The Higher Law (1914 film)

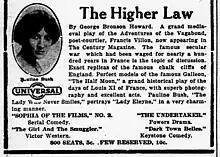
Newspaper advertisement

The Higher Law is a 1914 American silent drama film directed by Charles Giblyn and featuring Murdock MacQuarrie, Pauline Bush and Lon Chaney. It was written by Harry G. Stafford, based on a story by George Bronson Howard. This film was the second in a series of four films called "The Adventures of Francois Villon". Lon Chaney was featured in this one, as well as in the first installment, "The Oubliette" (1914), but did not appear in the other two. The film is now considered to be lost. The film co-starred Millard K. Wilson, who became a lifelong friend of Chaney and later served as his director in films at M-G-M.